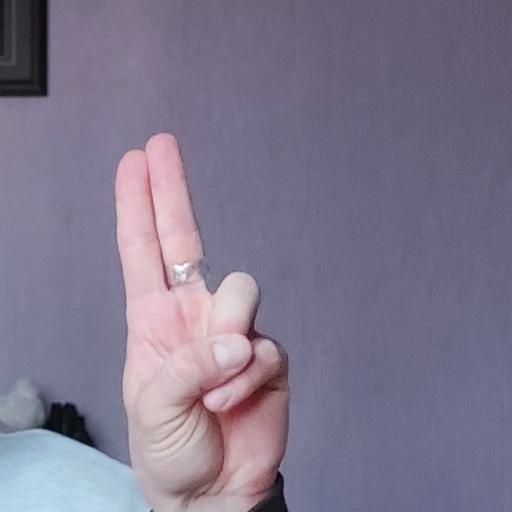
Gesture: two_up